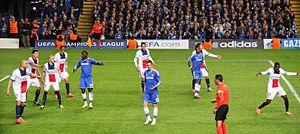
Le Paris Saint-Germain Football Club est un club de football professionnel français basé à Paris et fondé en 1970. Cet article retrace l'historique des campagnes européennes du PSG depuis sa fondation et sa première participation à une compétition européenne en 1982.